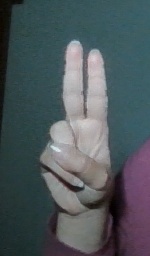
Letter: taa